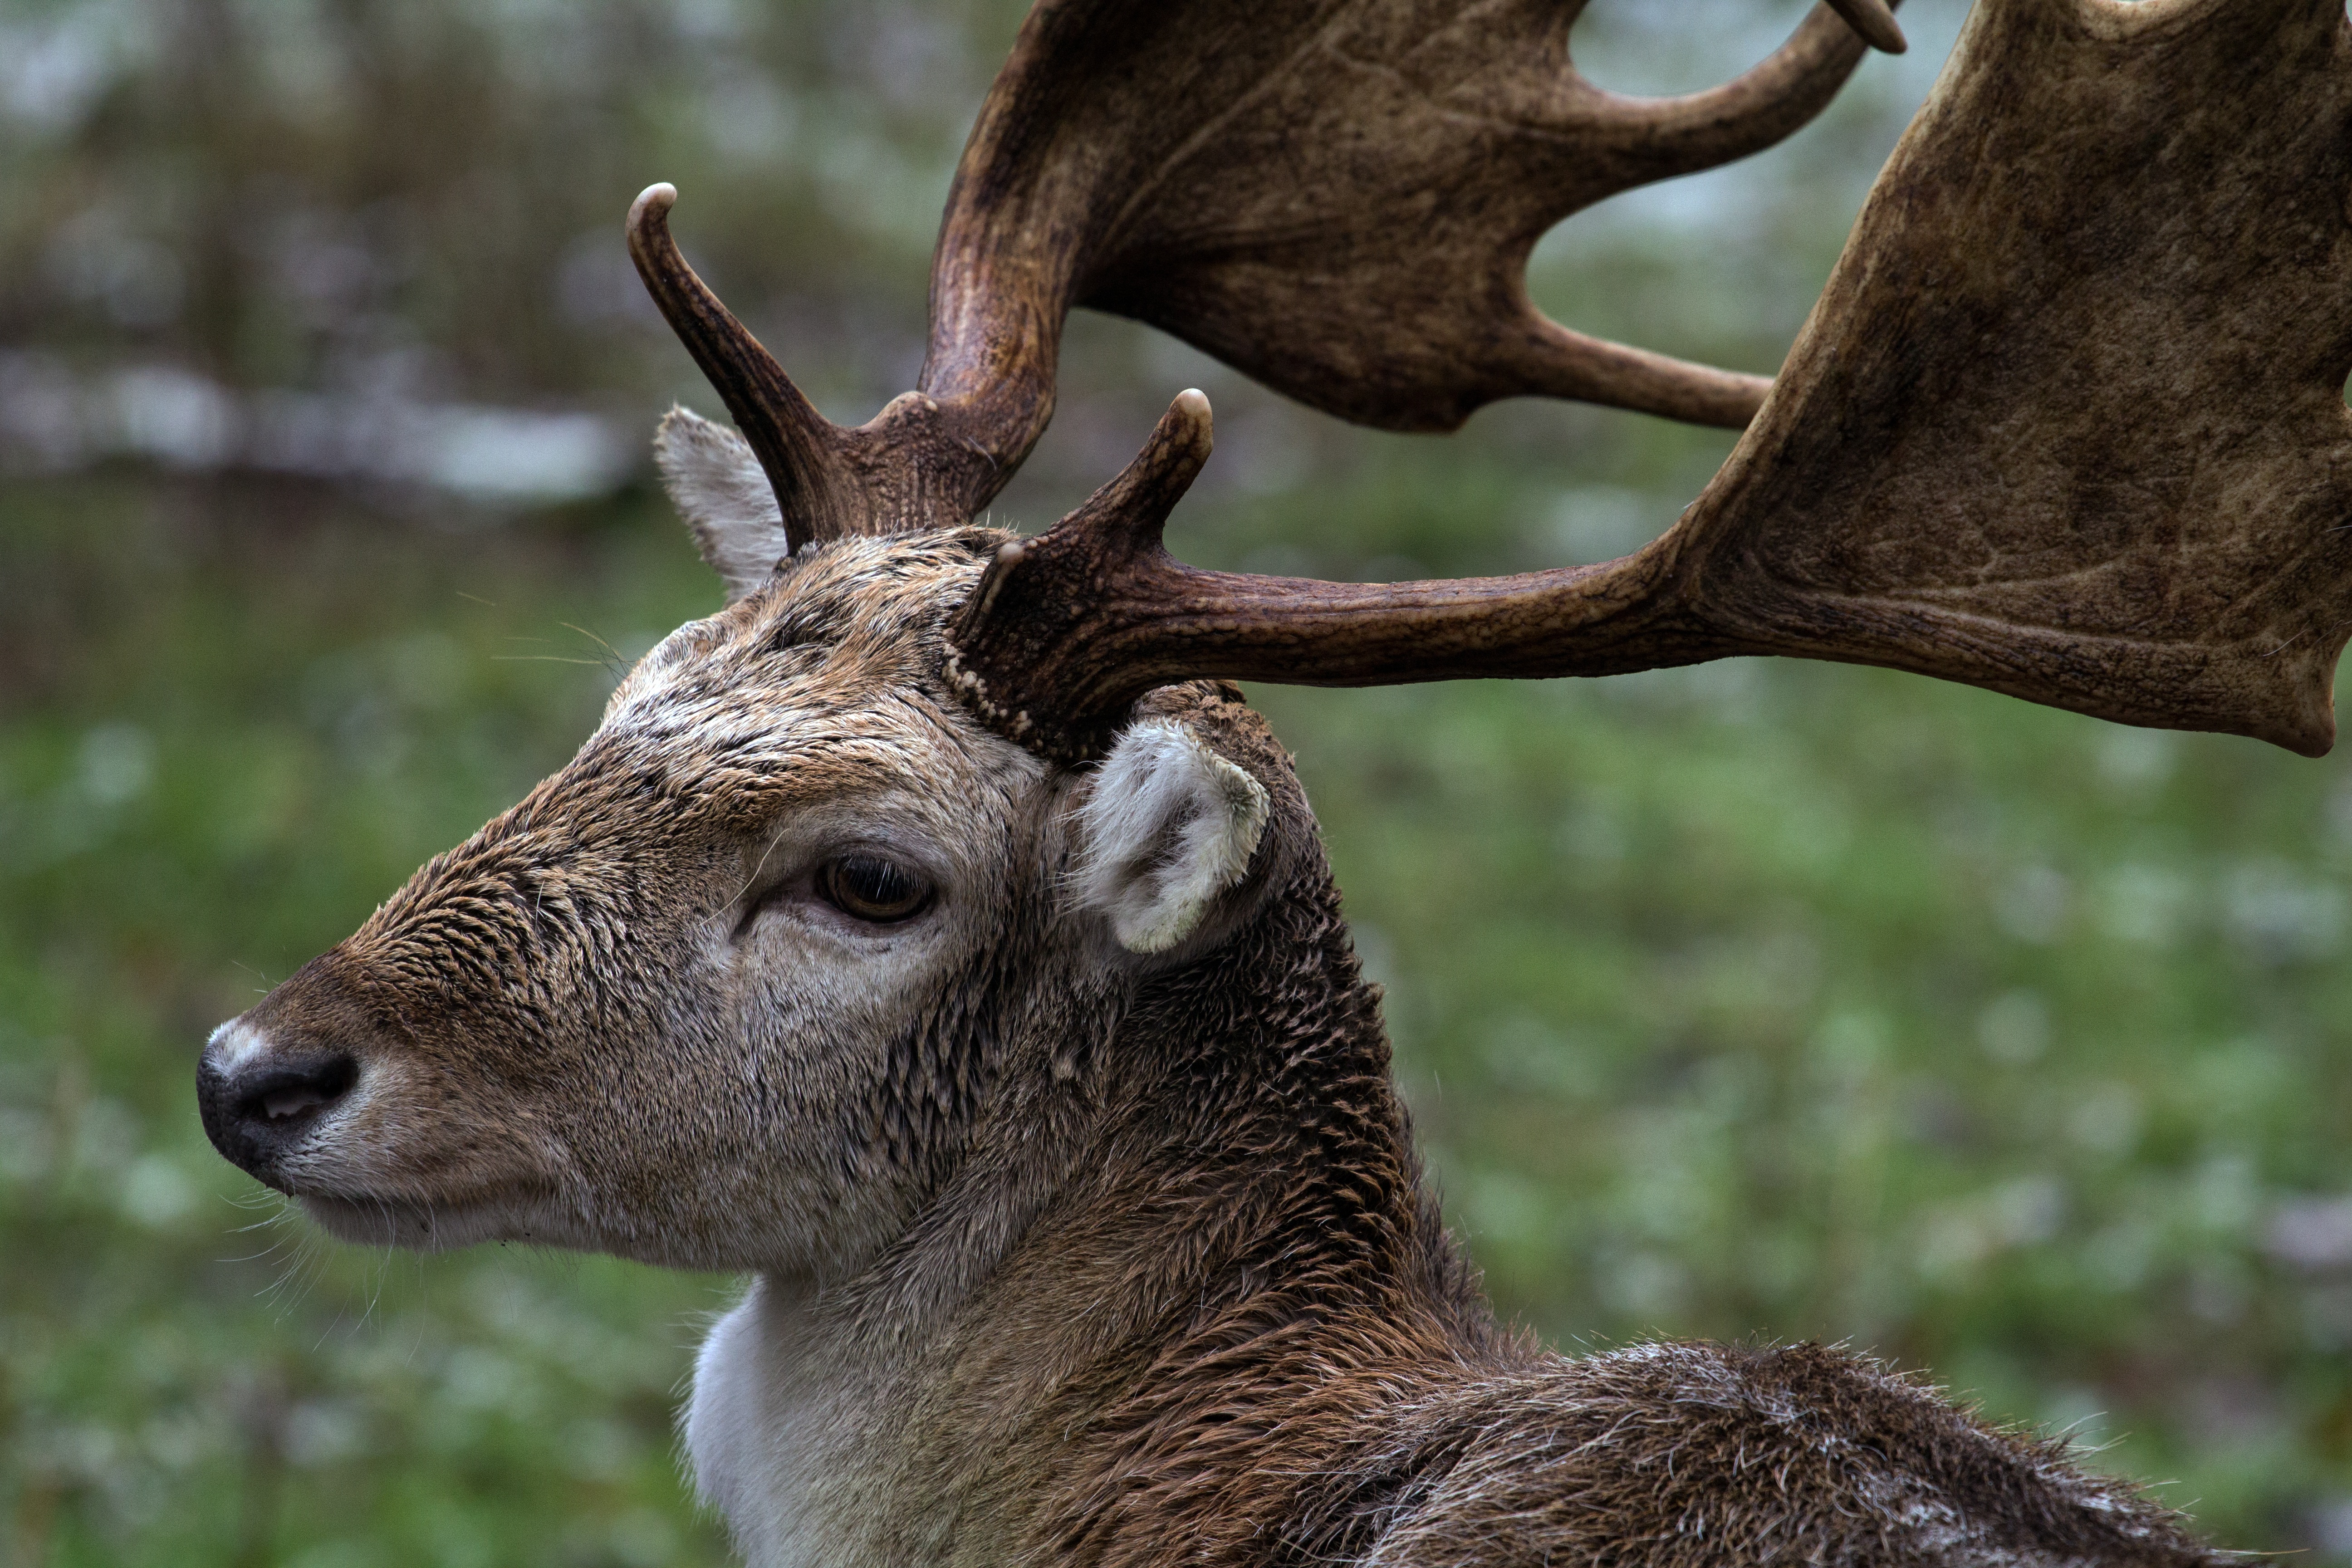
nature, forest, wildlife, wild, deer, zoo, horn, mammal, fauna, vertebrate, fallow deer, elk, white tailed deer, musk deer